Molenbeek-Saint-Jean

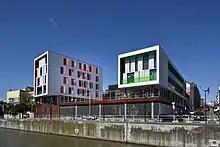
Bonne–Mariemont project on the /

Attempts at revitalising the municipality have, however, not always been successful. In June 2011, the multinational company BBDO, citing over 150 attacks on their staff by locals, posted an open letter to then-mayor Philippe Moureaux, announcing its withdrawal from the municipality. As a result, serious questions were raised about governance, security and the administration of Moureaux. Following a general decrease in crime, the company finally decided to remain in Molenbeek.